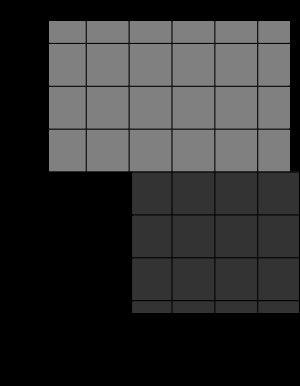
L'aulne blanc, aulne rugueux, aulne de montagne, arcoce ou varne est un arbre, de la famille des bétulacées, originaire des régions tempérées de l'hémisphère nord.